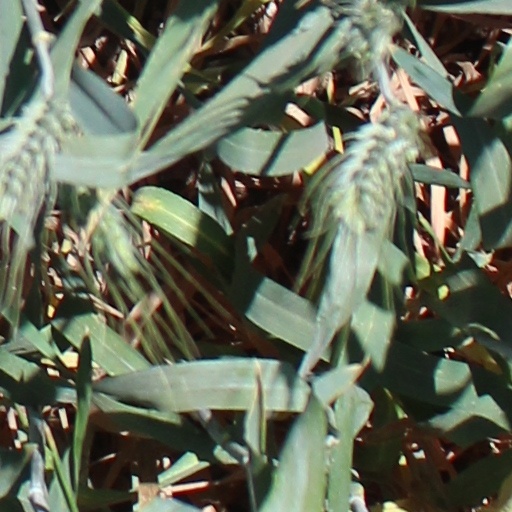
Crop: wheat